Shane (actress)

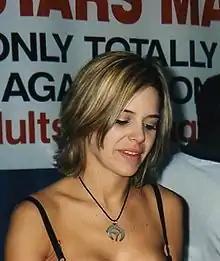
Shane in 1998

Shane (born December 16, 1969) is an American former pornographic actress, director, and web personality, known for creating the "Shane's World" series of adult videos after having debuted in the Seymore Butts video series. She is also the founder of an adult film production company of the same name. Shane is a member of the AVN Hall of Fame.